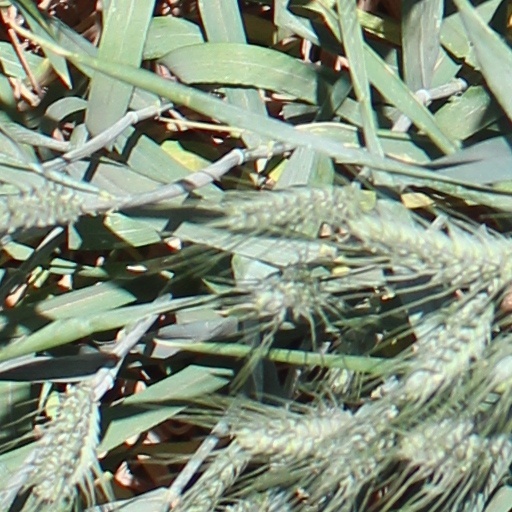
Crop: wheat